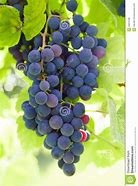
Label: grape